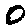
Label: 0